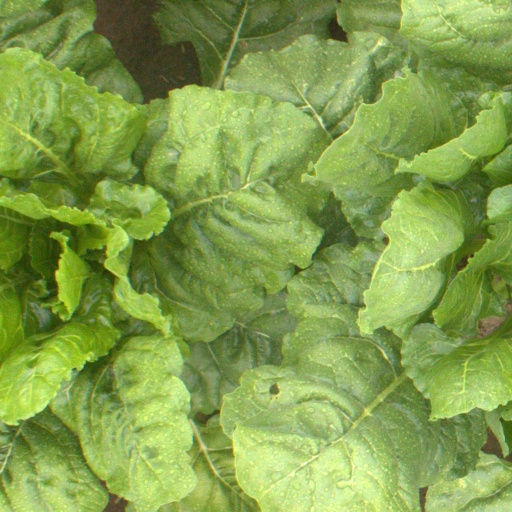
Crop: sugar beet